Hydrothermal vent

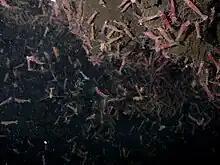
A swarm of shrimp from the genus "Alvinocaris" near a vent in the Pacific Ring of Fire

There are also potential environmental effects from the tools needed for mining these hydrothermal vent ecosystems, including noise pollution and anthropogenic light. Hydrothermal vent system mining would require the use of both submerged mining tools on the seafloor, including remotely operated underwater vehicles (ROVs), as well as surface support vessels on the ocean surface. Inevitably, through the operation of these machines, some level of noise will be created, which presents a problem for hydrothermal vent organisms because, as they are up to 12,000 feet below the surface of the ocean, they experience very little sound. As a result of this, these organisms have evolved to have highly sensitive hearing organs, so if there is a sudden increase in noise, such as that created by mining machinery, there is potential to damage these auditory organs and harm the vent organisms. It is also important to consider that many studies have been able to show that a large percent of benthic organisms communicate using very low-frequency sounds; therefore, increasing ambient noise levels on the seafloor could potentially mask communication between the organisms and alter behavioral patterns. Similar to how deep-sea SMS mining tools create noise pollution, they also create anthropogenic light sources on the seafloor (from mining tools) and the ocean surface (from surface support vessels). Organisms at these hydrothermal vent systems are in the aphotic zone of the ocean and have adapted to very low light conditions. Studies on deep sea shrimp have shown the potential for flood lights used on the sea floor used in studying the vent systems to cause permanent retinal damage, warranting further research into the potential risk to other vent organisms. On top of the risk presented to deep-sea organisms, the surface support vessels use nocturnal anthropogenic lighting. Research has shown that this type of lighting on the ocean surface can disorient seabirds and cause fallout, where they fly toward the anthropogenic light and become exhausted or collide with man-made objects, resulting in injury or death. There is consideration for both aquatic and land organisms when evaluating the environmental effects of hydrothermal vent mining.